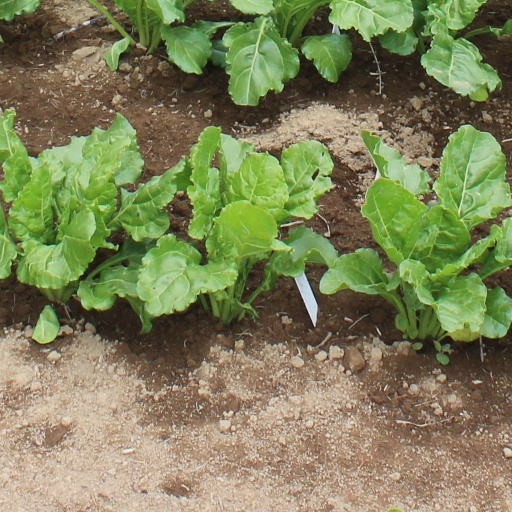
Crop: sugar beet